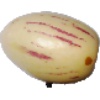
Label: Pepino 1